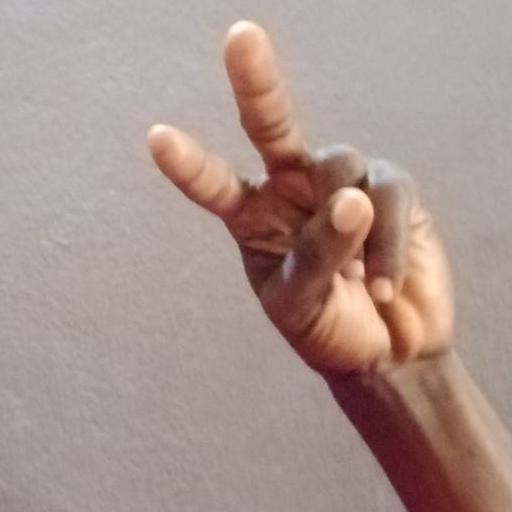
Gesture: peace